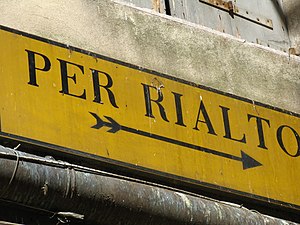
Rialtobroen
Vejviser til Rialtobroen
Rialtobroen er den ældste af de fire broer over Canal Grande i Venedig i Italien.